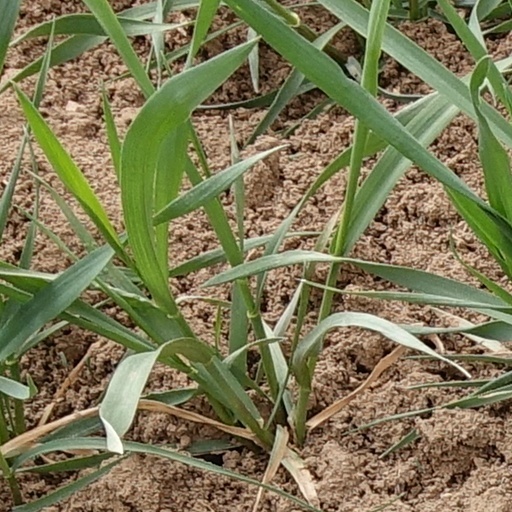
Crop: wheat